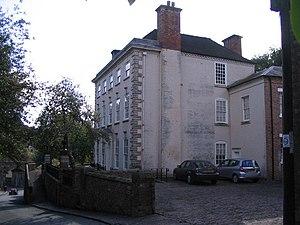
Cette liste des musées du Shropshire, Angleterre contient des musées qui sont définis dans ce contexte comme des institutions qui recueillent et soignent des objets d'intérêt culturel, artistique, scientifique ou historique. leurs collections ou expositions connexes disponibles pour la consultation publique. Sont également inclus les galeries d'art à but non lucratif et les galeries d'art universitaires. Les musées virtuels ne sont pas inclus.